Edmonton

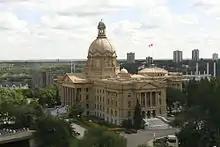
Edmonton is home to the Alberta Legislature Building, the meeting place for the Legislative Assembly of Alberta.

"Telus World of Science Edmonton" (TWOSE) is a broad-based science centre featuring five permanent galleries ranging in topics from astronomy, science and technology to exhibits exploring the human body, as well as containing a gallery for rotating and travelling exhibits. Additionally, located here are features such as an IMAX theatre, a planetarium, an observatory, the Zeidler Dome: a digital visualization theatre offering immersive 360-degree experiences, and an amateur radio station. It is at 11211 142 Street, northwest of the city centre in the Woodcroft neighbourhood adjacent to Coronation Park.